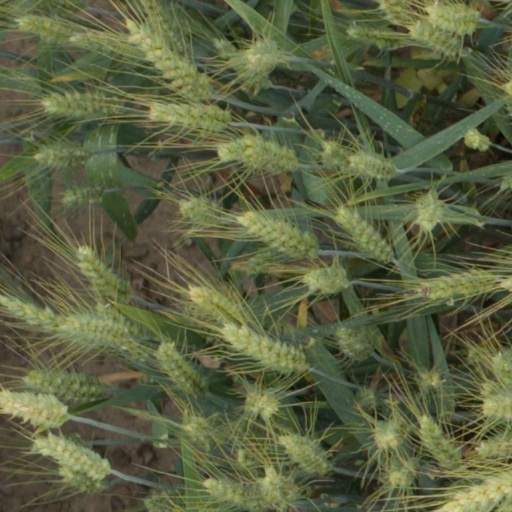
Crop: wheat